Grotto Geyser

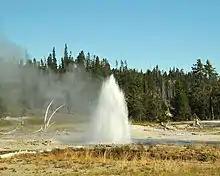
Grotto Fountain Geyser

Grotto Geyser is connected with at least five other geysers in the surrounding area. Eruptions are usually preceded by an eruption from Grotto Fountain Geyser, or both Grotto Fountain Geyser and South Grotto Fountain Geyser. But if the latter erupts on its own, it will delay both eruptions from Grotto Fountain Geyser and Grotto Geyser itself. After Grotto has a short mode eruption, which lasts about 1 to 2 hours, Rocket Geyser usually has a major eruption. Approximately three-quarters of Grotto's eruptions are short mode. Grotto Geyser and Rocket Geyser erupt together. When Grotto Geyser has a long mode eruption, which lasts from 6 to 12 hours, Spa Geyser, instead of Rocket Geyser, erupts.